Peachtree Financial Solutions

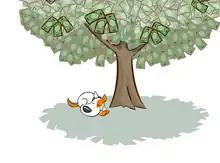
Peaches, the official mascot

The company was one of America's main providers of structured settlement purchases to victims of New Orleans' Hurricane Katrina in 2005.